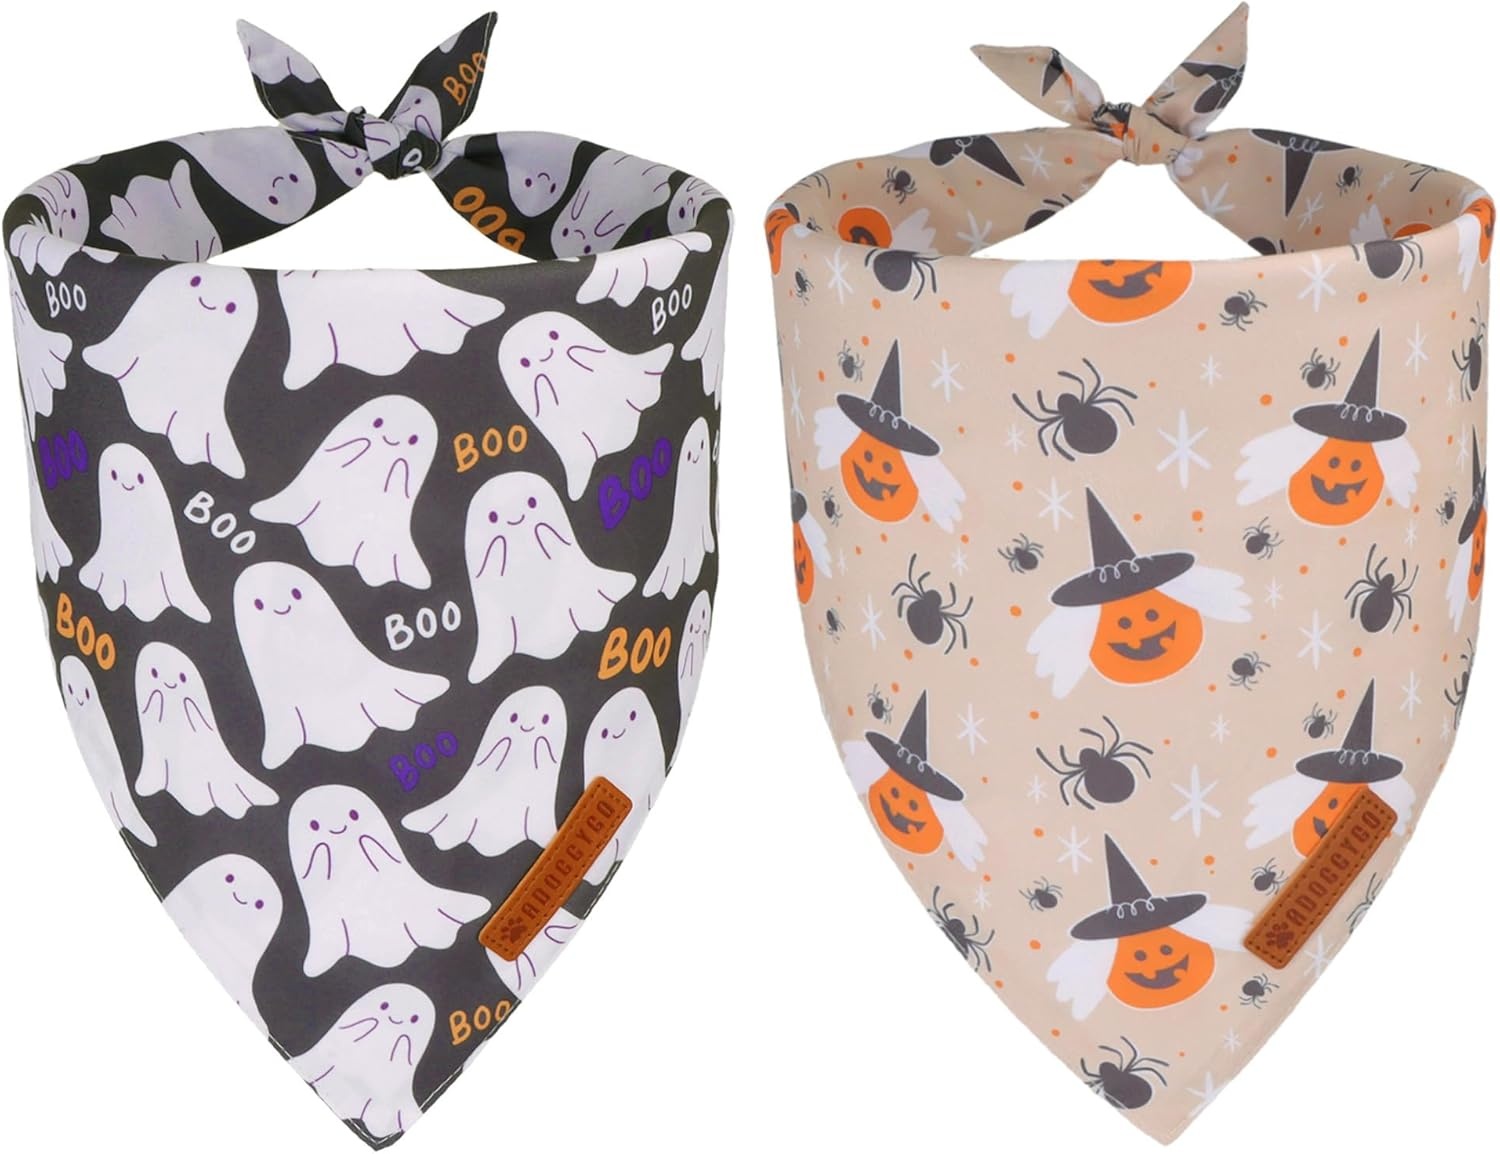
ADOGGYGO Halloween Dog Bandanas, Ghost Pumpkin Witch Scarf, Multi Size, Black Orange Halloween Bandanas for Small Dogs Pets (Small)
Brand: ADOGGYGO
Overview Size : Small Occasion : Halloween, Holiday Theme : Halloween Special Feature : Adjustable, Comfortable, Durable, Lightweight, Reversible Breed Recommendation : Small Breeds About this item Halloween Dog Bandana: These dog bandanas feature adorable ghost patterns with “Boo” text and cute pumpkin - witch, spider patterns. Full of Halloween atmosphere, make your pet look super attractive and eye - catching during halloween Multiple Size: Small fits necks up to 12'', Large fits necks up to 18'', X-Large fits necks up to 22''. Please measure the size of your pet and leave room to tie knot. Whether it’s a tiny pup or a big breed, you’ll find the right fit for comfort. Premium Quality Material: Made of soft polyester fabric, they’re cozy for all - day wear. Neat stitching prevents fraying, and the double - layer design makes these Halloween dog scarves more durable—perfect for withstanding your dog’s festive adventures. Multi Occasions: Halloween dog scarf is ideal for Halloween parties, trick - or - treating outings, fall photo shoots, or daily wear in October. A great gift for dog lovers—they dress up pets in spooky style and help manage drool, blending fashion and practicality. Package: 1* black ghost halloween dog bandana, 1* pumpkin witch dog halloween bandana. Let your furry friend join the Halloween fun!
Category: Animals & Pet Supplies > Pet Supplies > Pet Apparel > Pet Bandanas